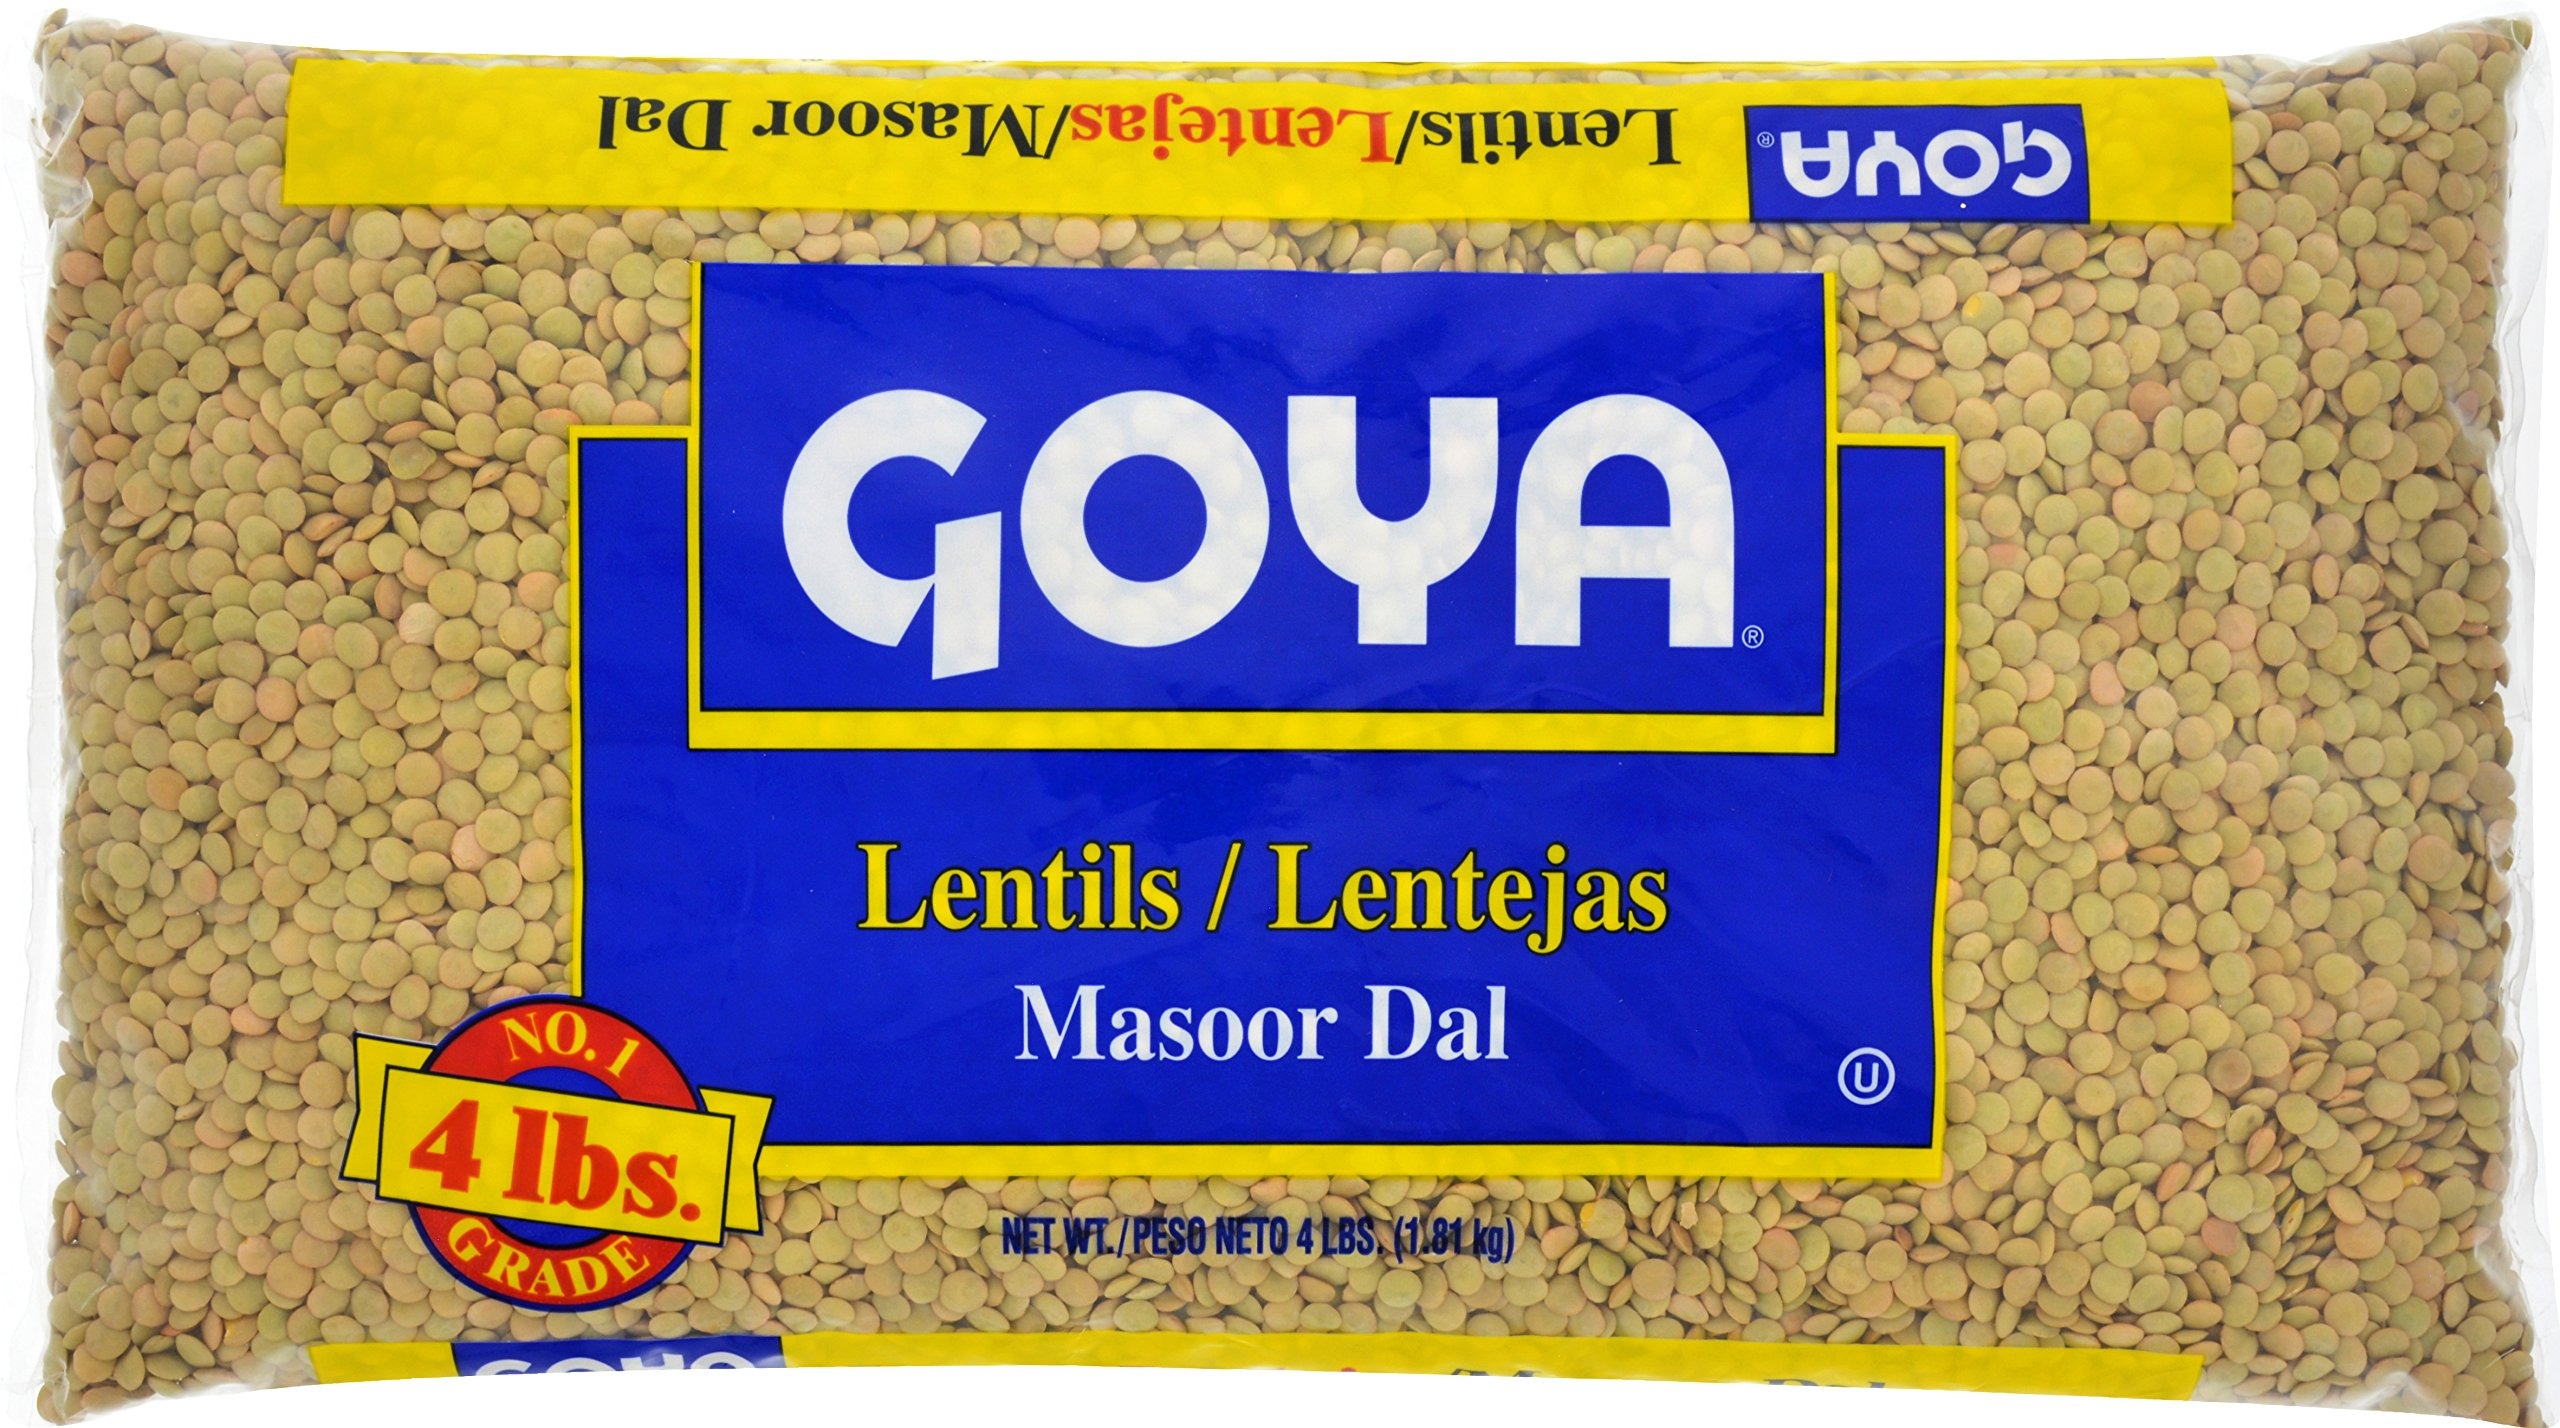
Item Name: Goya Foods Dry Lentils, 4 Pound
Bullet Point 1: EARTHY & VERSATILE | Beloved in kitchens, GOYA Lentils are your go-to for recipes from Latin America, India, the Middle East and more. They are versatile and have a unique, delicious and earthy flavor
Bullet Point 2: NUTRITIOUS | Trans Fat Free, Cholesterol Free and Kosher. High in Protein and Fiber
Bullet Point 3: QUICK COOKING | GOYA Dry Lentils are indispensable in homemade soups, stews and salads. Delicious served over rice
Bullet Point 4: PREMIUM QUALITY | If it's Goya... it has to be good! | ¡Si es Goya... tiene que ser bueno!
Bullet Point 5: ONE 4.0 LB BAG | Multipacks available on Amazon Retail. Enjoy GOYA's line of Dry Beans, Peas and Grains on Amazon Fresh, Amazon Retail and Prime Pantry
Value: 4.0
Unit: pound

Price: 11.2